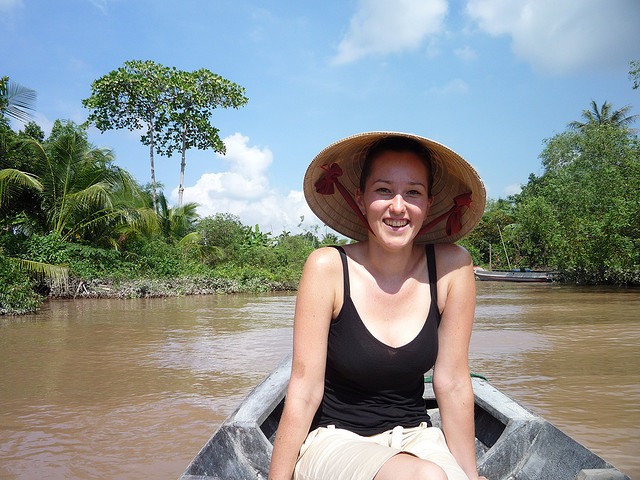
A beautiful woman in a hat sitting on a boat.

A pretty girl riding in a boat wearing a large hat.